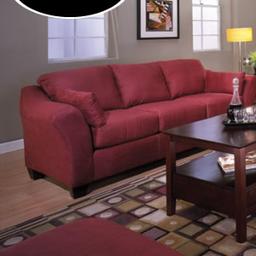
Room type: livingroom